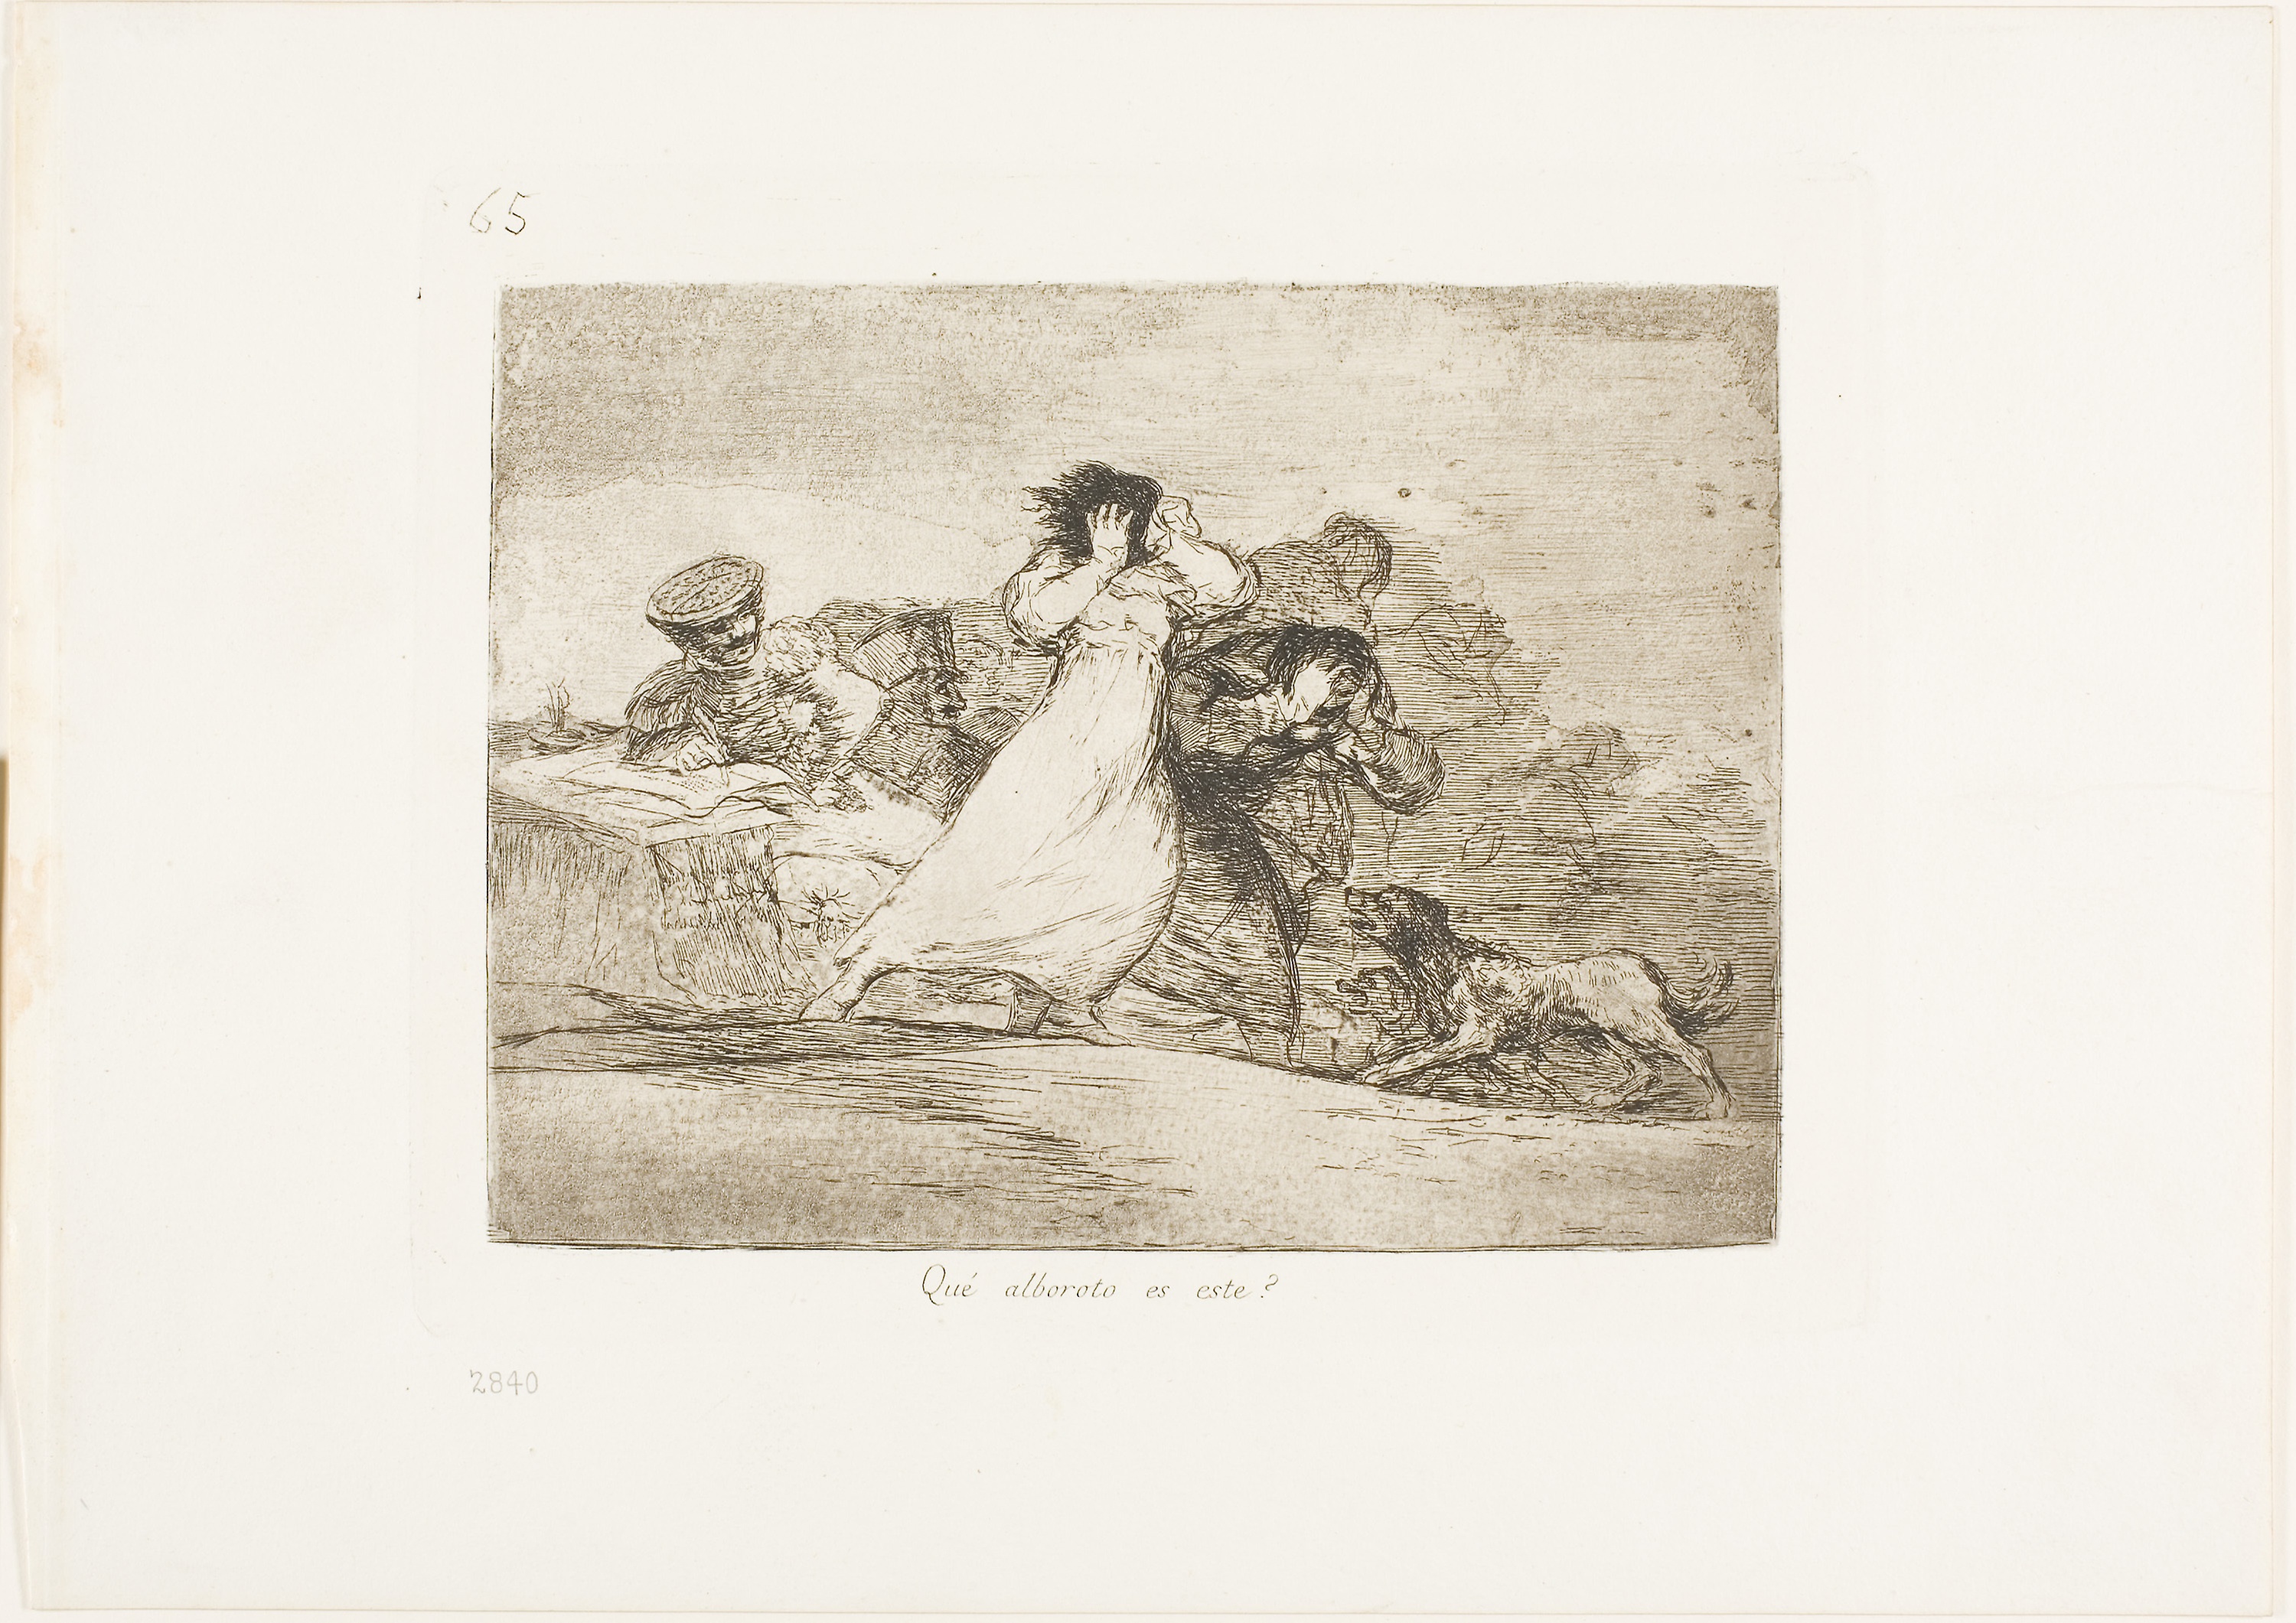
text, art, picture frame, artwork, history, drawing, illustration, visual arts, font, modern art, stock photography